Taurus Model 689

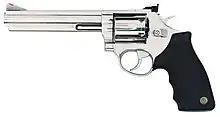
A Taurus Model 669 revolver, which is identical to the 689, but does not have a vent rib

Even long after production of the 689 ceased, Taurus to this day still produces revolvers of various calibers, some of which resemble the Model 689.